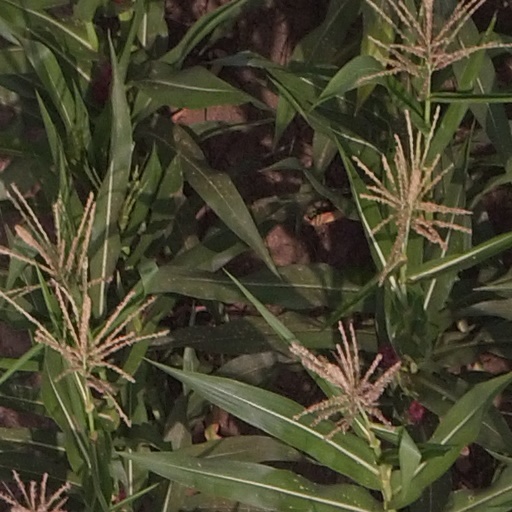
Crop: maize; corn